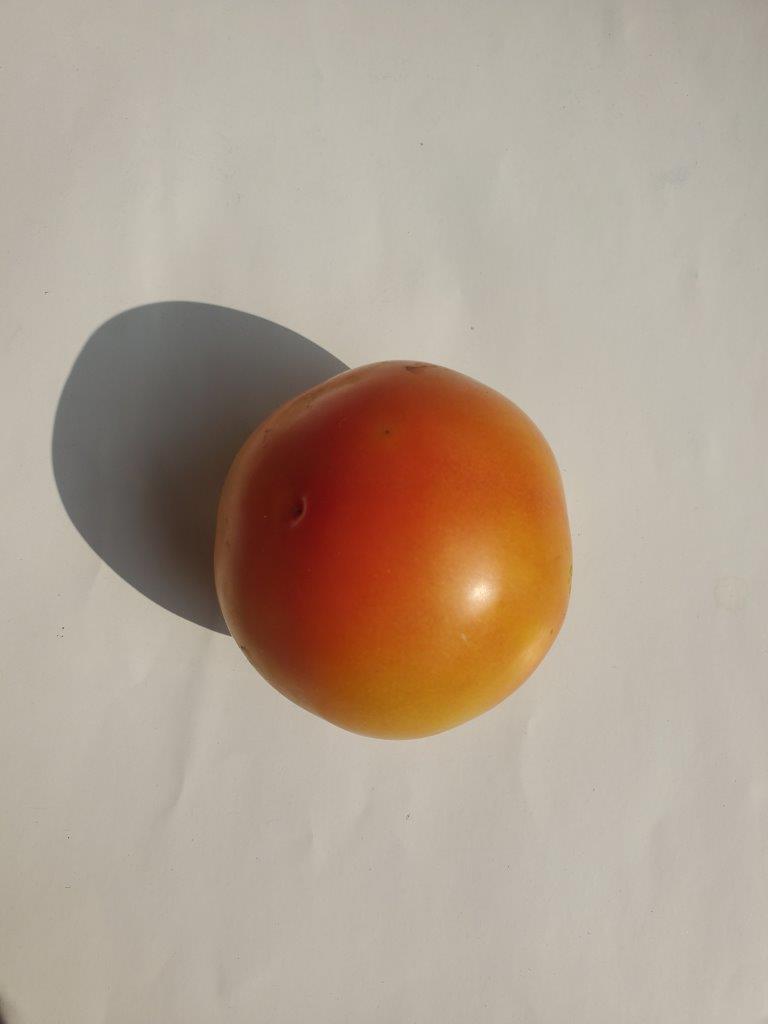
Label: Fresh